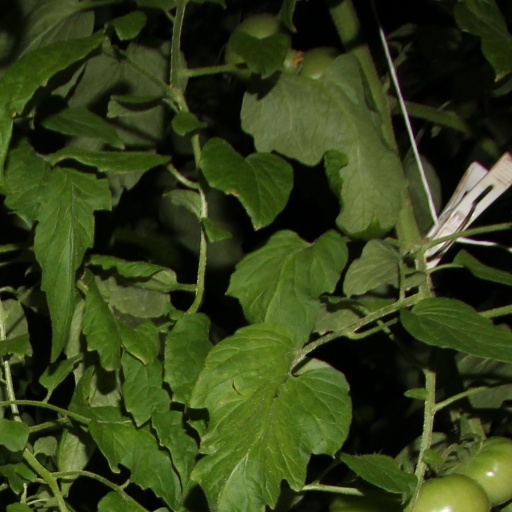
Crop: tomato